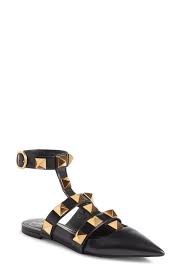
Label: Ballet Flat